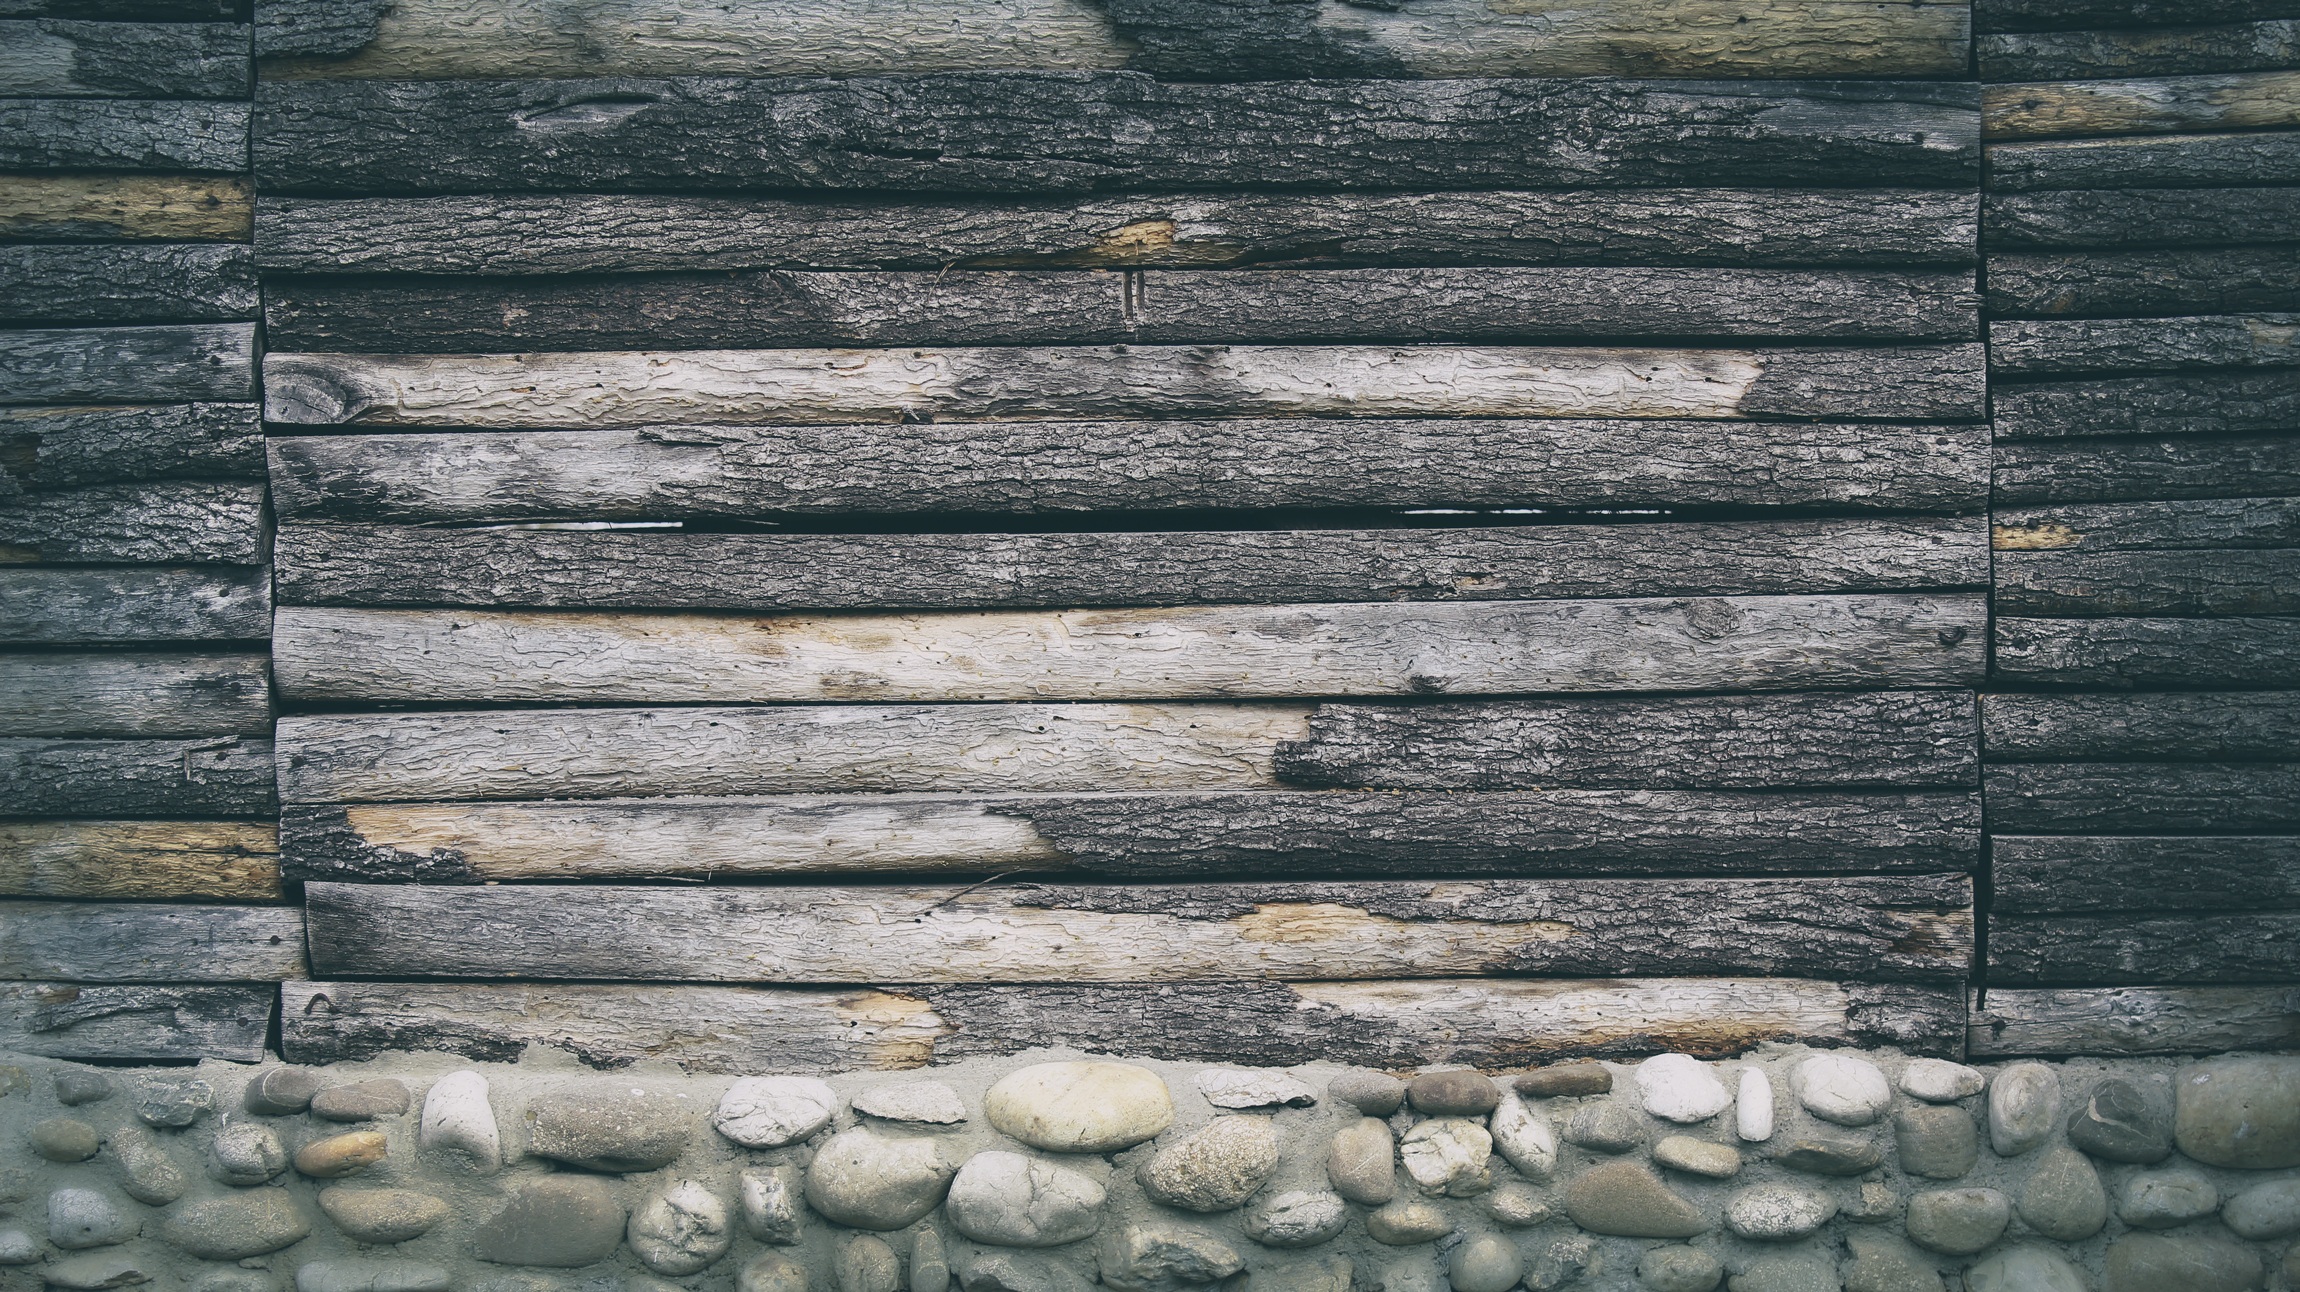
rock, structure, wood, texture, building, old, wall, stone, rustic, construction, pattern, rough, stone wall, brick, material, surface, weathered, logs, timber, base, brickwork, aged, flooring, road surface, fundament